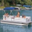
Label: ship